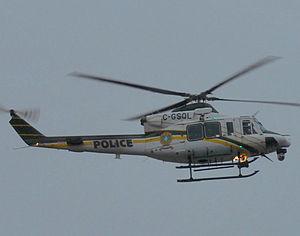
Hélicoptère de la Sûreté du Québec
La Sûreté du Québec est le corps de police national du Québec. Elle est l’une des plus anciennes institutions québécoises encore en existence. C'est aussi la seule organisation policière à servir tout le territoire québécois. Elle fut créée par l’Acte de police de Québec, sanctionné le 1ᵉʳ février 1870. C’est le 1ᵉʳ mai 1870 que l’organisation de la police provinciale de Québec est complétée.